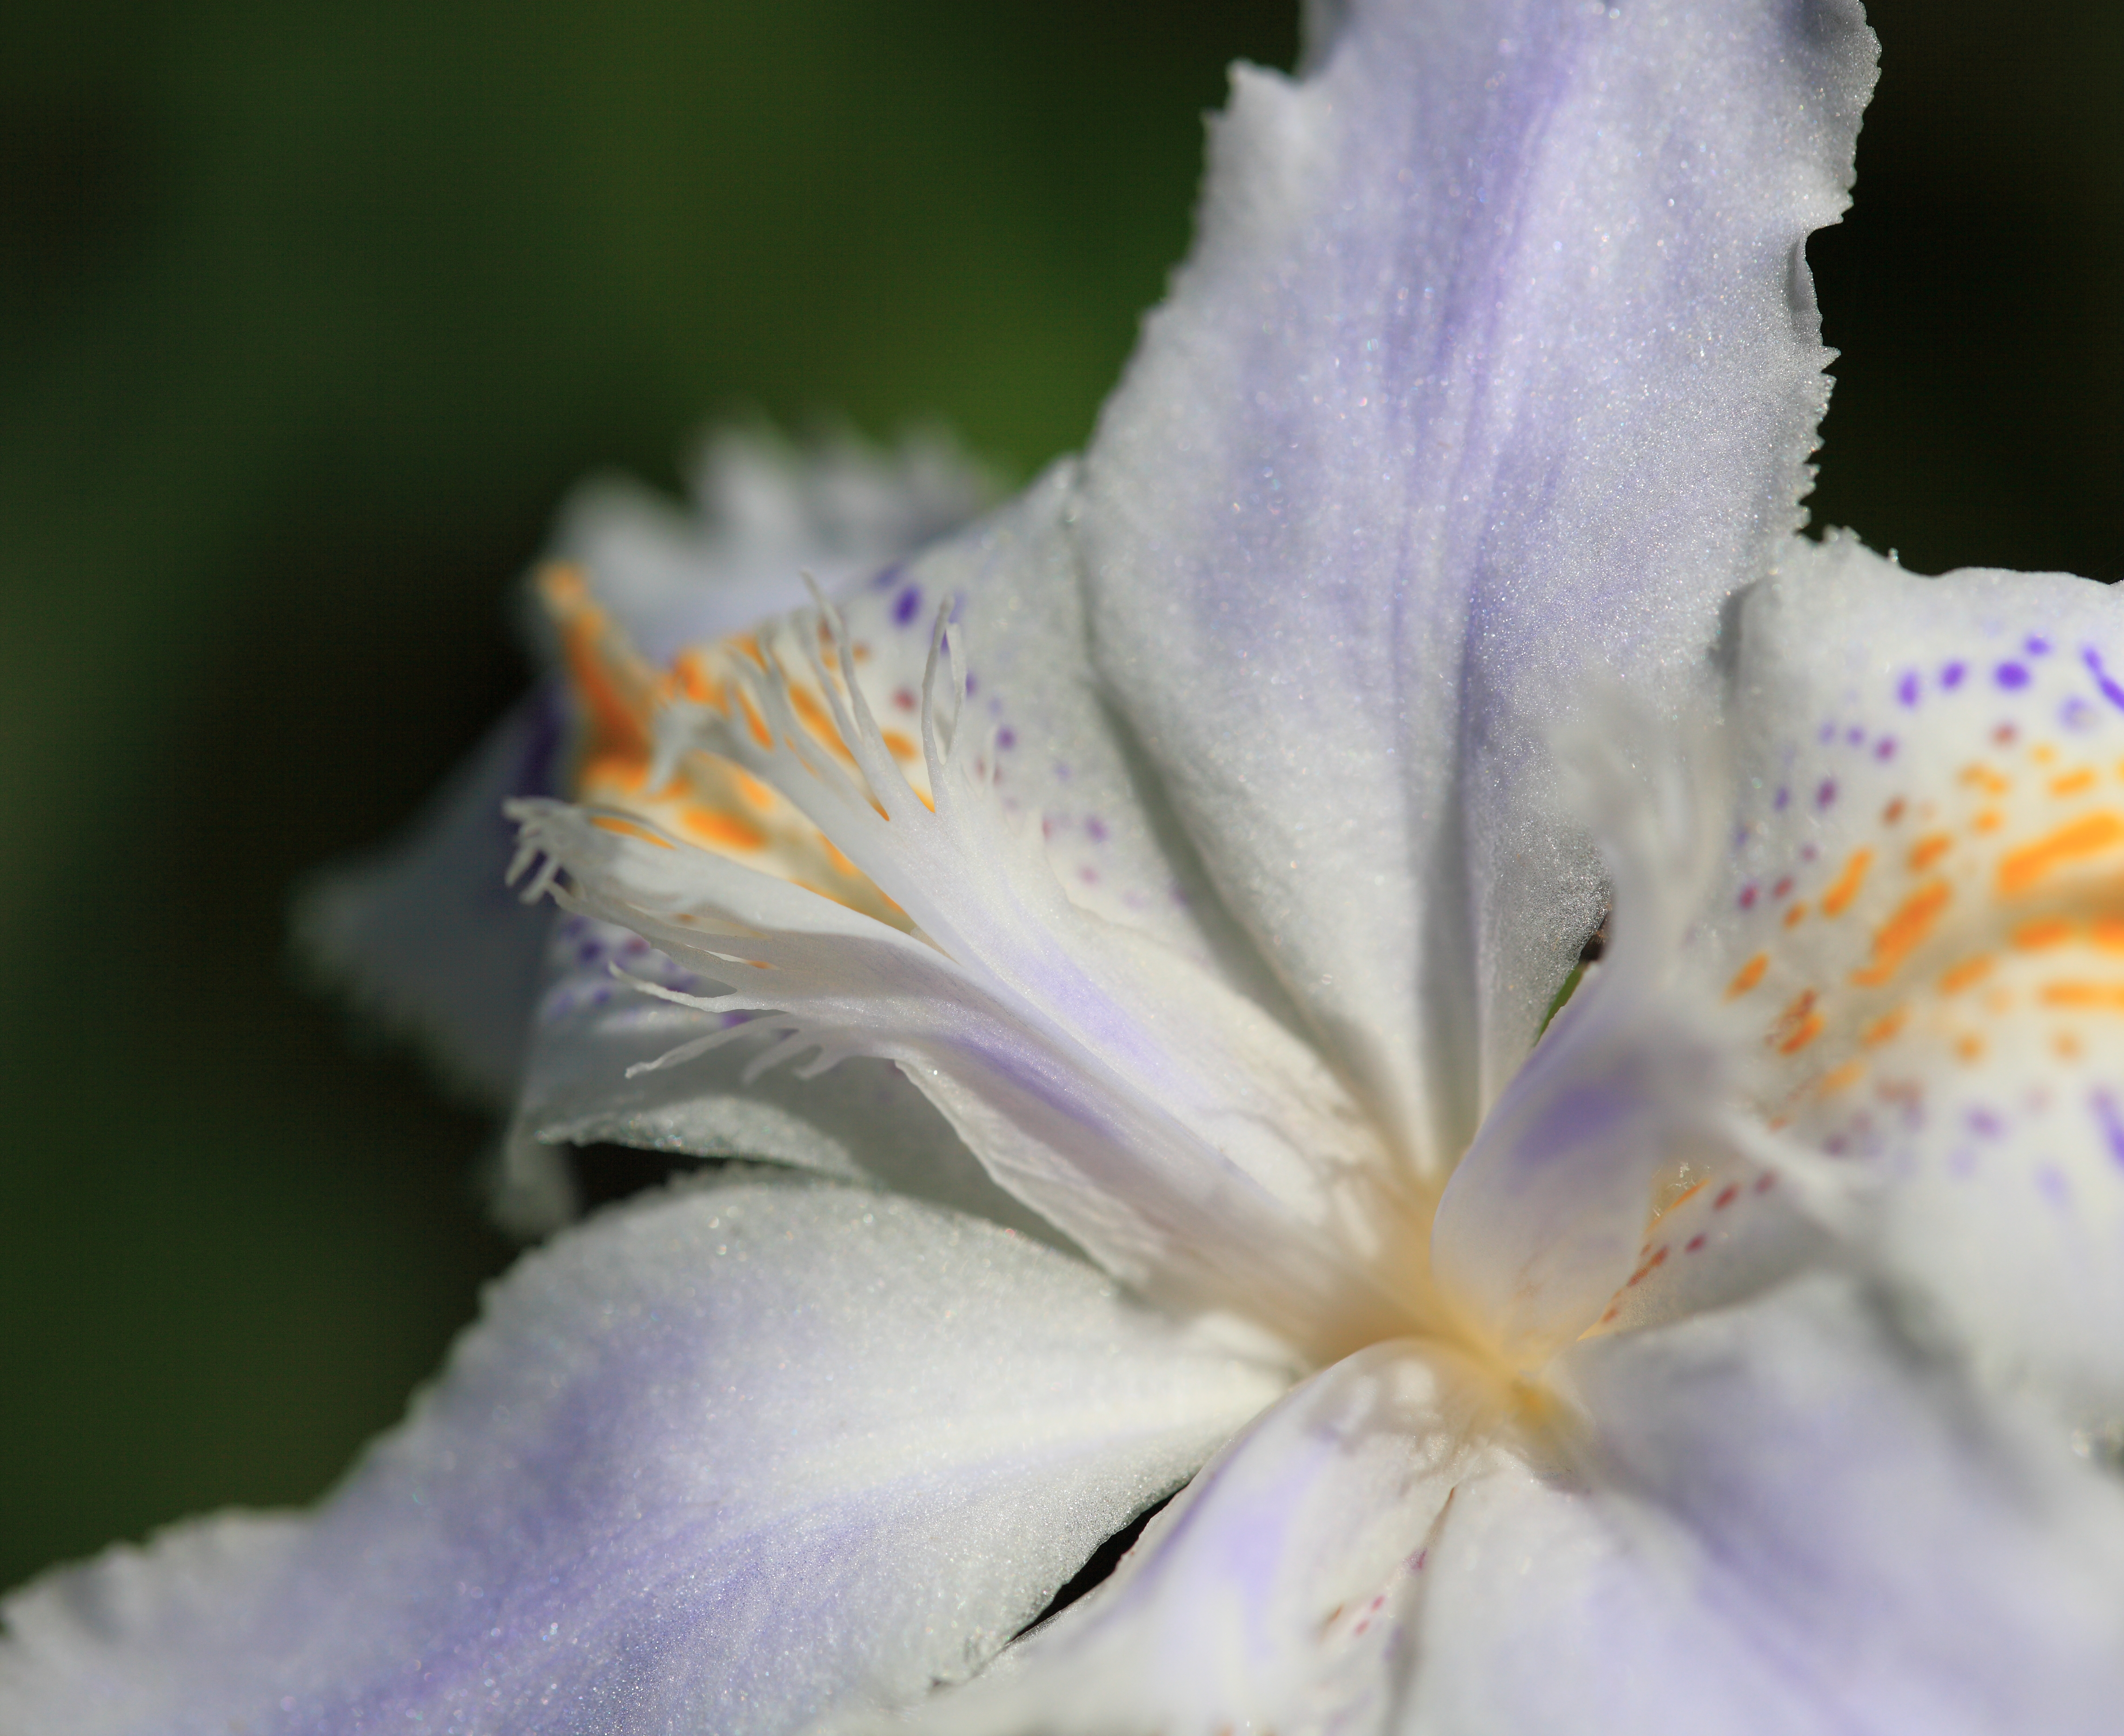
blossom, plant, photography, flower, petal, high, flora, wildflower, close up, cool image, iris, eye, shrub, shrine, tochigi, 5d, hires, japonica, markii, hi, res, resolution, nasu, torinokosanshoujinja, fringediris, macro photography, flowering plant, land plant, iris family